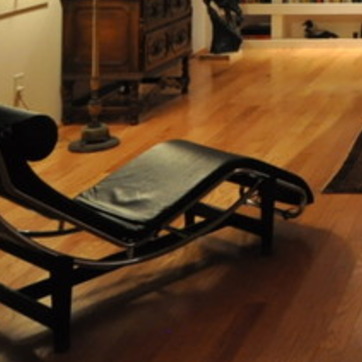
Material: leather